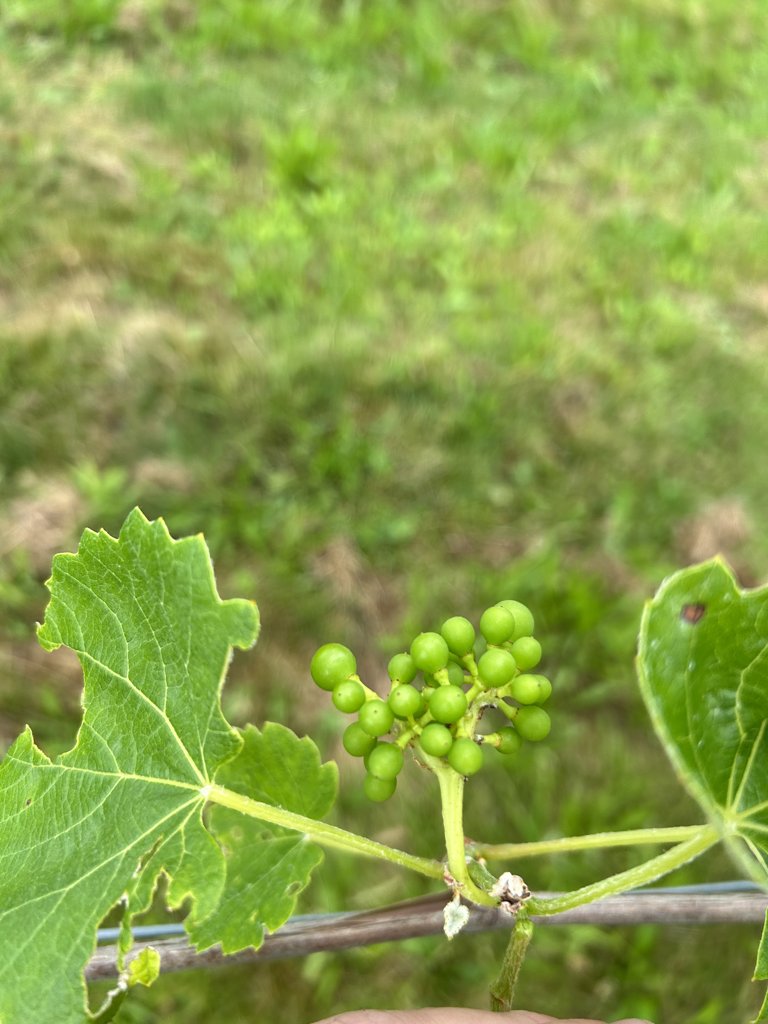
Berries visible: 25
Grape clusters: 1